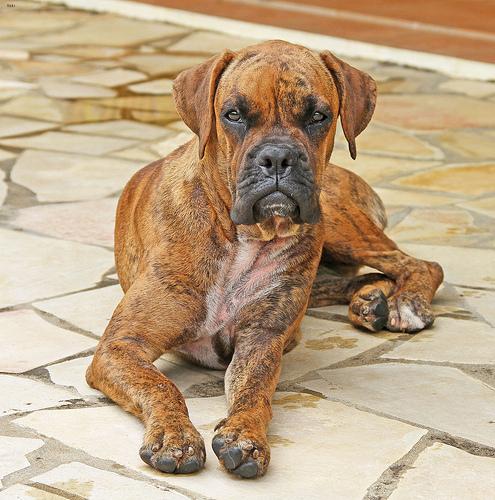
Breed: boxer